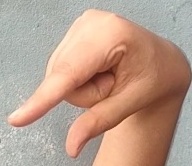
ASL sign: Q